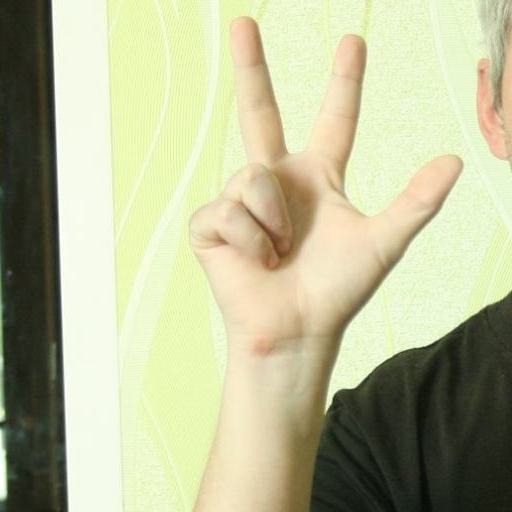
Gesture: three2